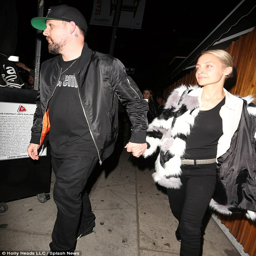
upgrade your outerwear with a colorful fur coat like person